Andy Halliday

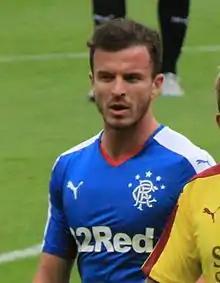
Halliday playing for Rangers in 2015

Andrew William Halliday (born 11 October 1991) is a Scottish professional footballer who plays as a midfielder or left-back for club Motherwell. He has previously played for Livingston, Middlesbrough, Walsall, Blackpool, Bradford City, Gabala, Rangers and Heart of Midlothian.